Winston Churchill

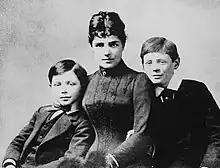
Jennie Spencer Churchill with her two sons, Jack ("left") and Winston ("right") in 1889

Winston Leonard Spencer Churchill was born on 30 November 1874 at his family's ancestral home, Blenheim Palace in Oxfordshire. On his father's side, he was a member of the aristocracy as a descendant of John Churchill, 1st Duke of Marlborough. His father, Lord Randolph Churchill, representing the Conservative Party, had been elected member of parliament (MP) for Woodstock in February 1874. His mother was Jennie, Lady Randolph Churchill, a daughter of Leonard Jerome, an American businessman.